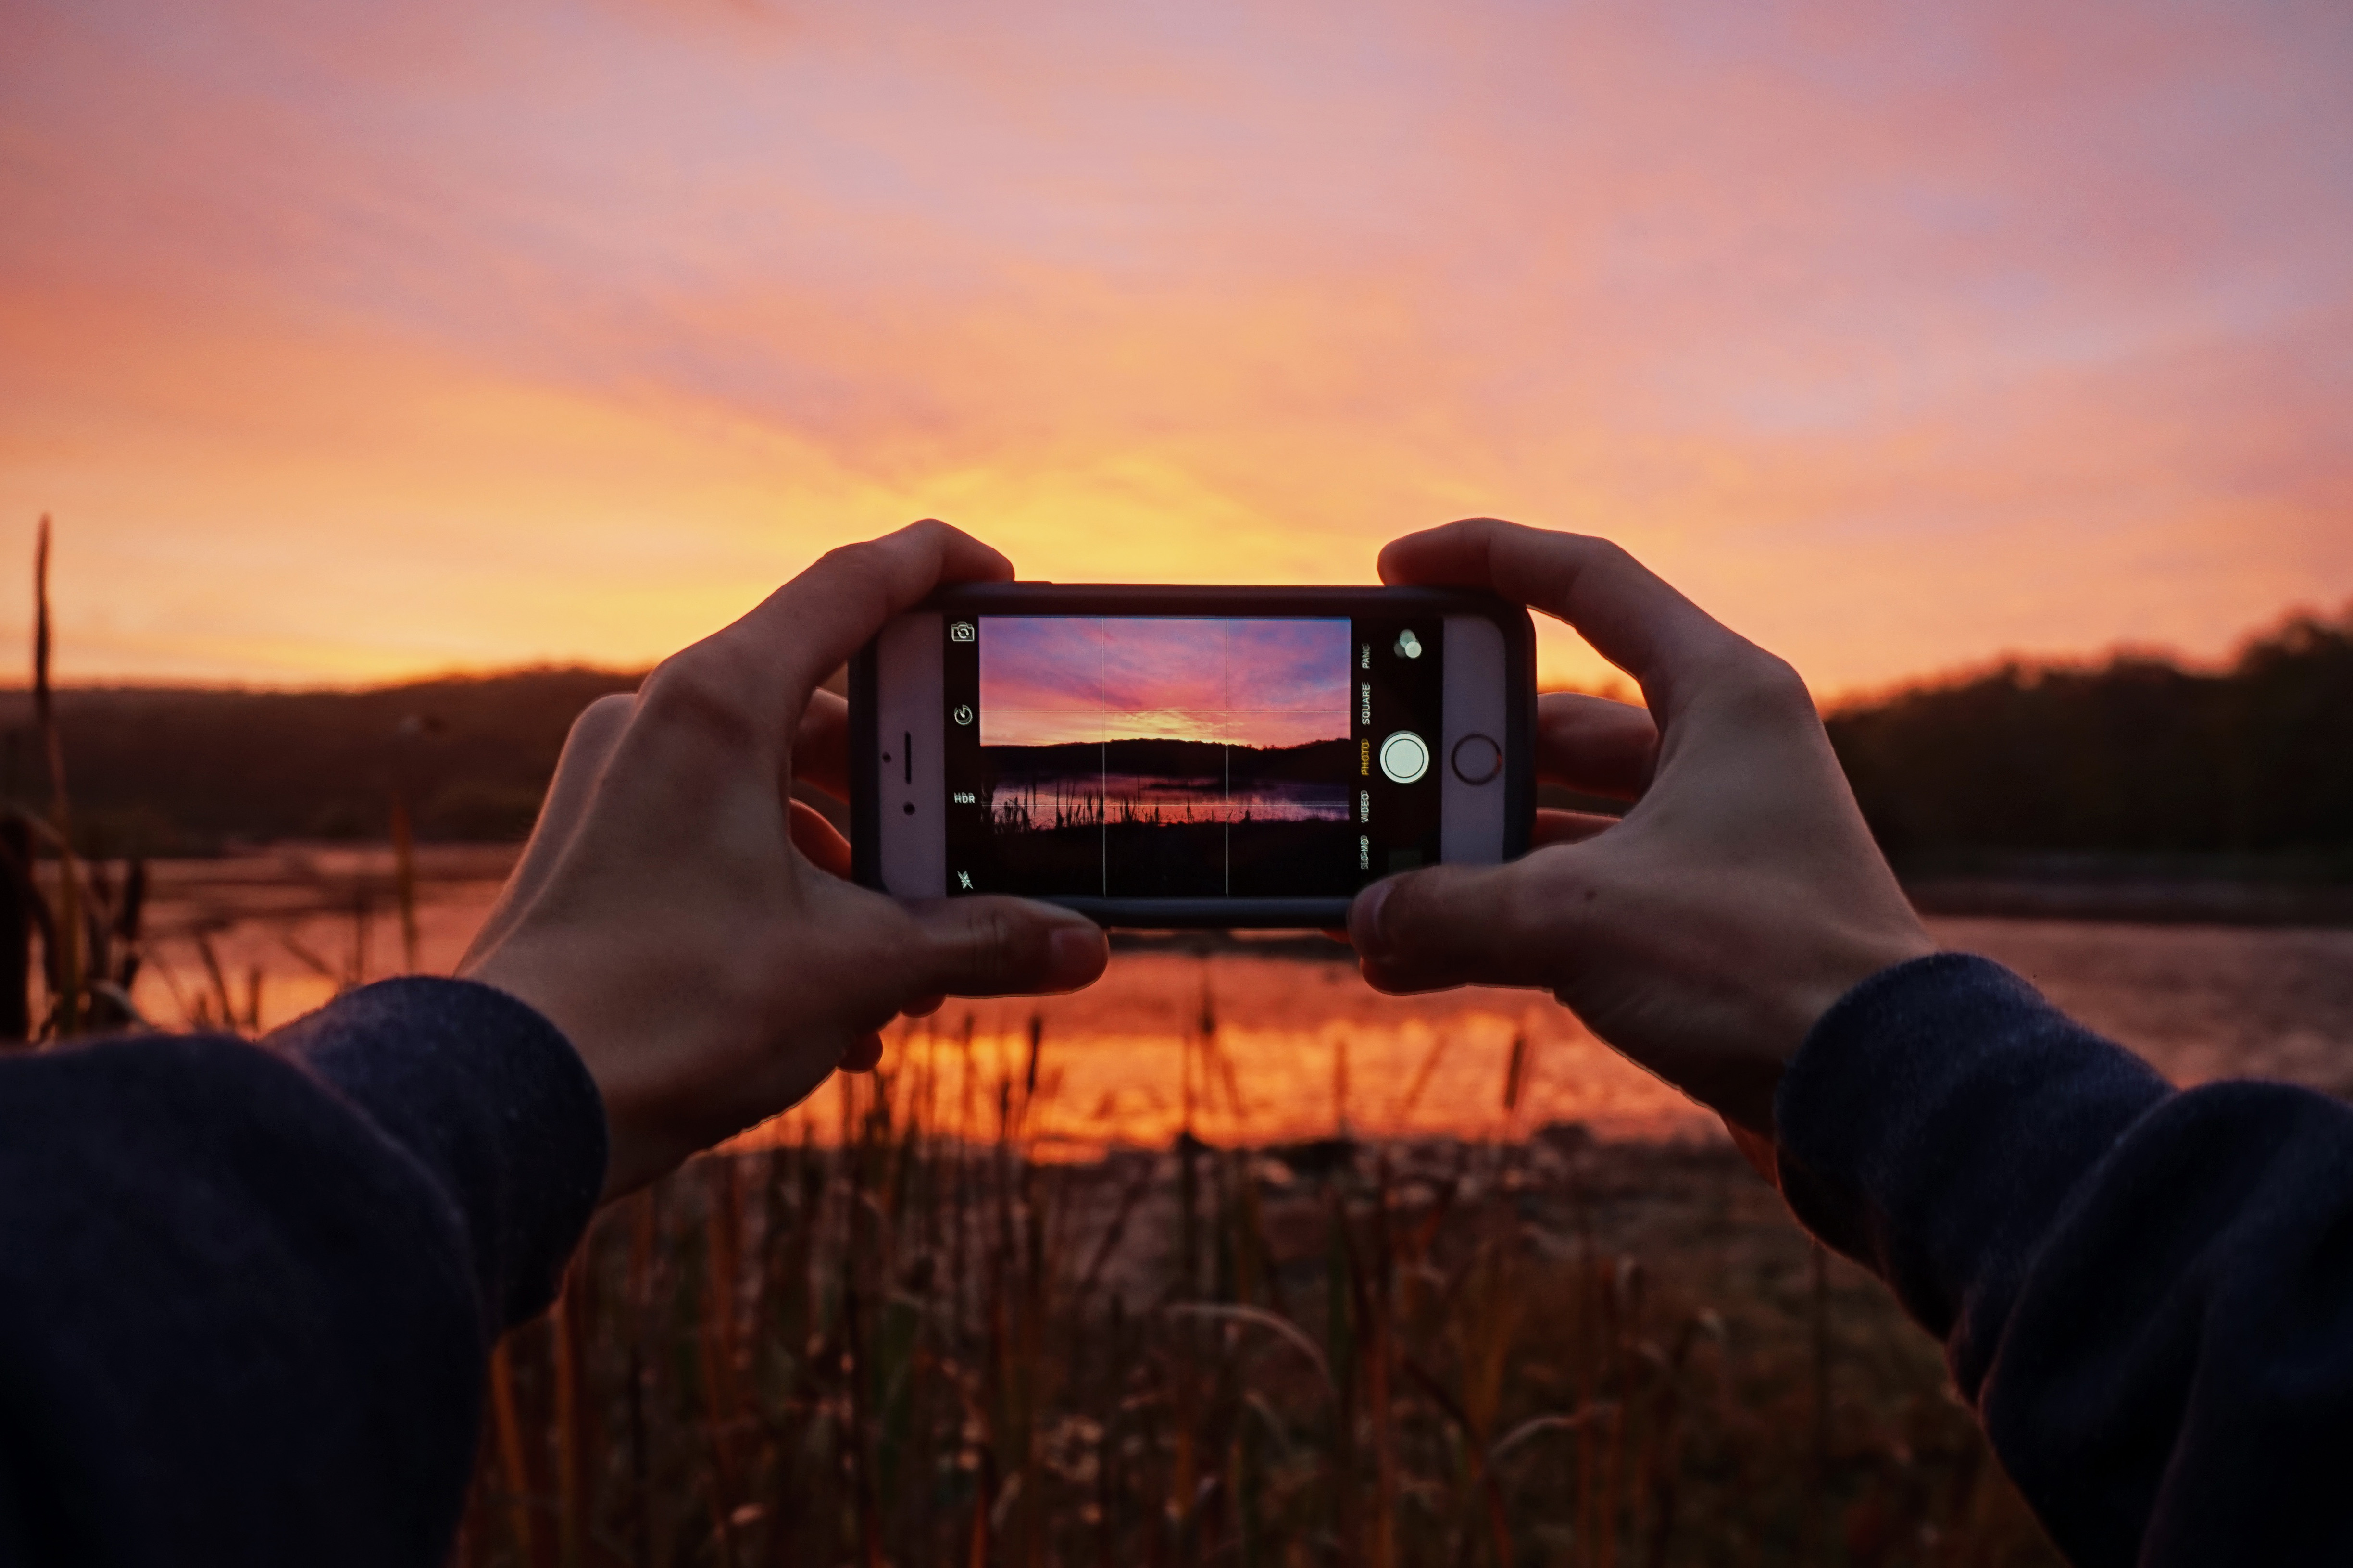
sky, hand, technology, photography, sunset, electronic device, fun, gadget, tree, sunlight, sunrise, finger, landscape, reflection, evening, gesture